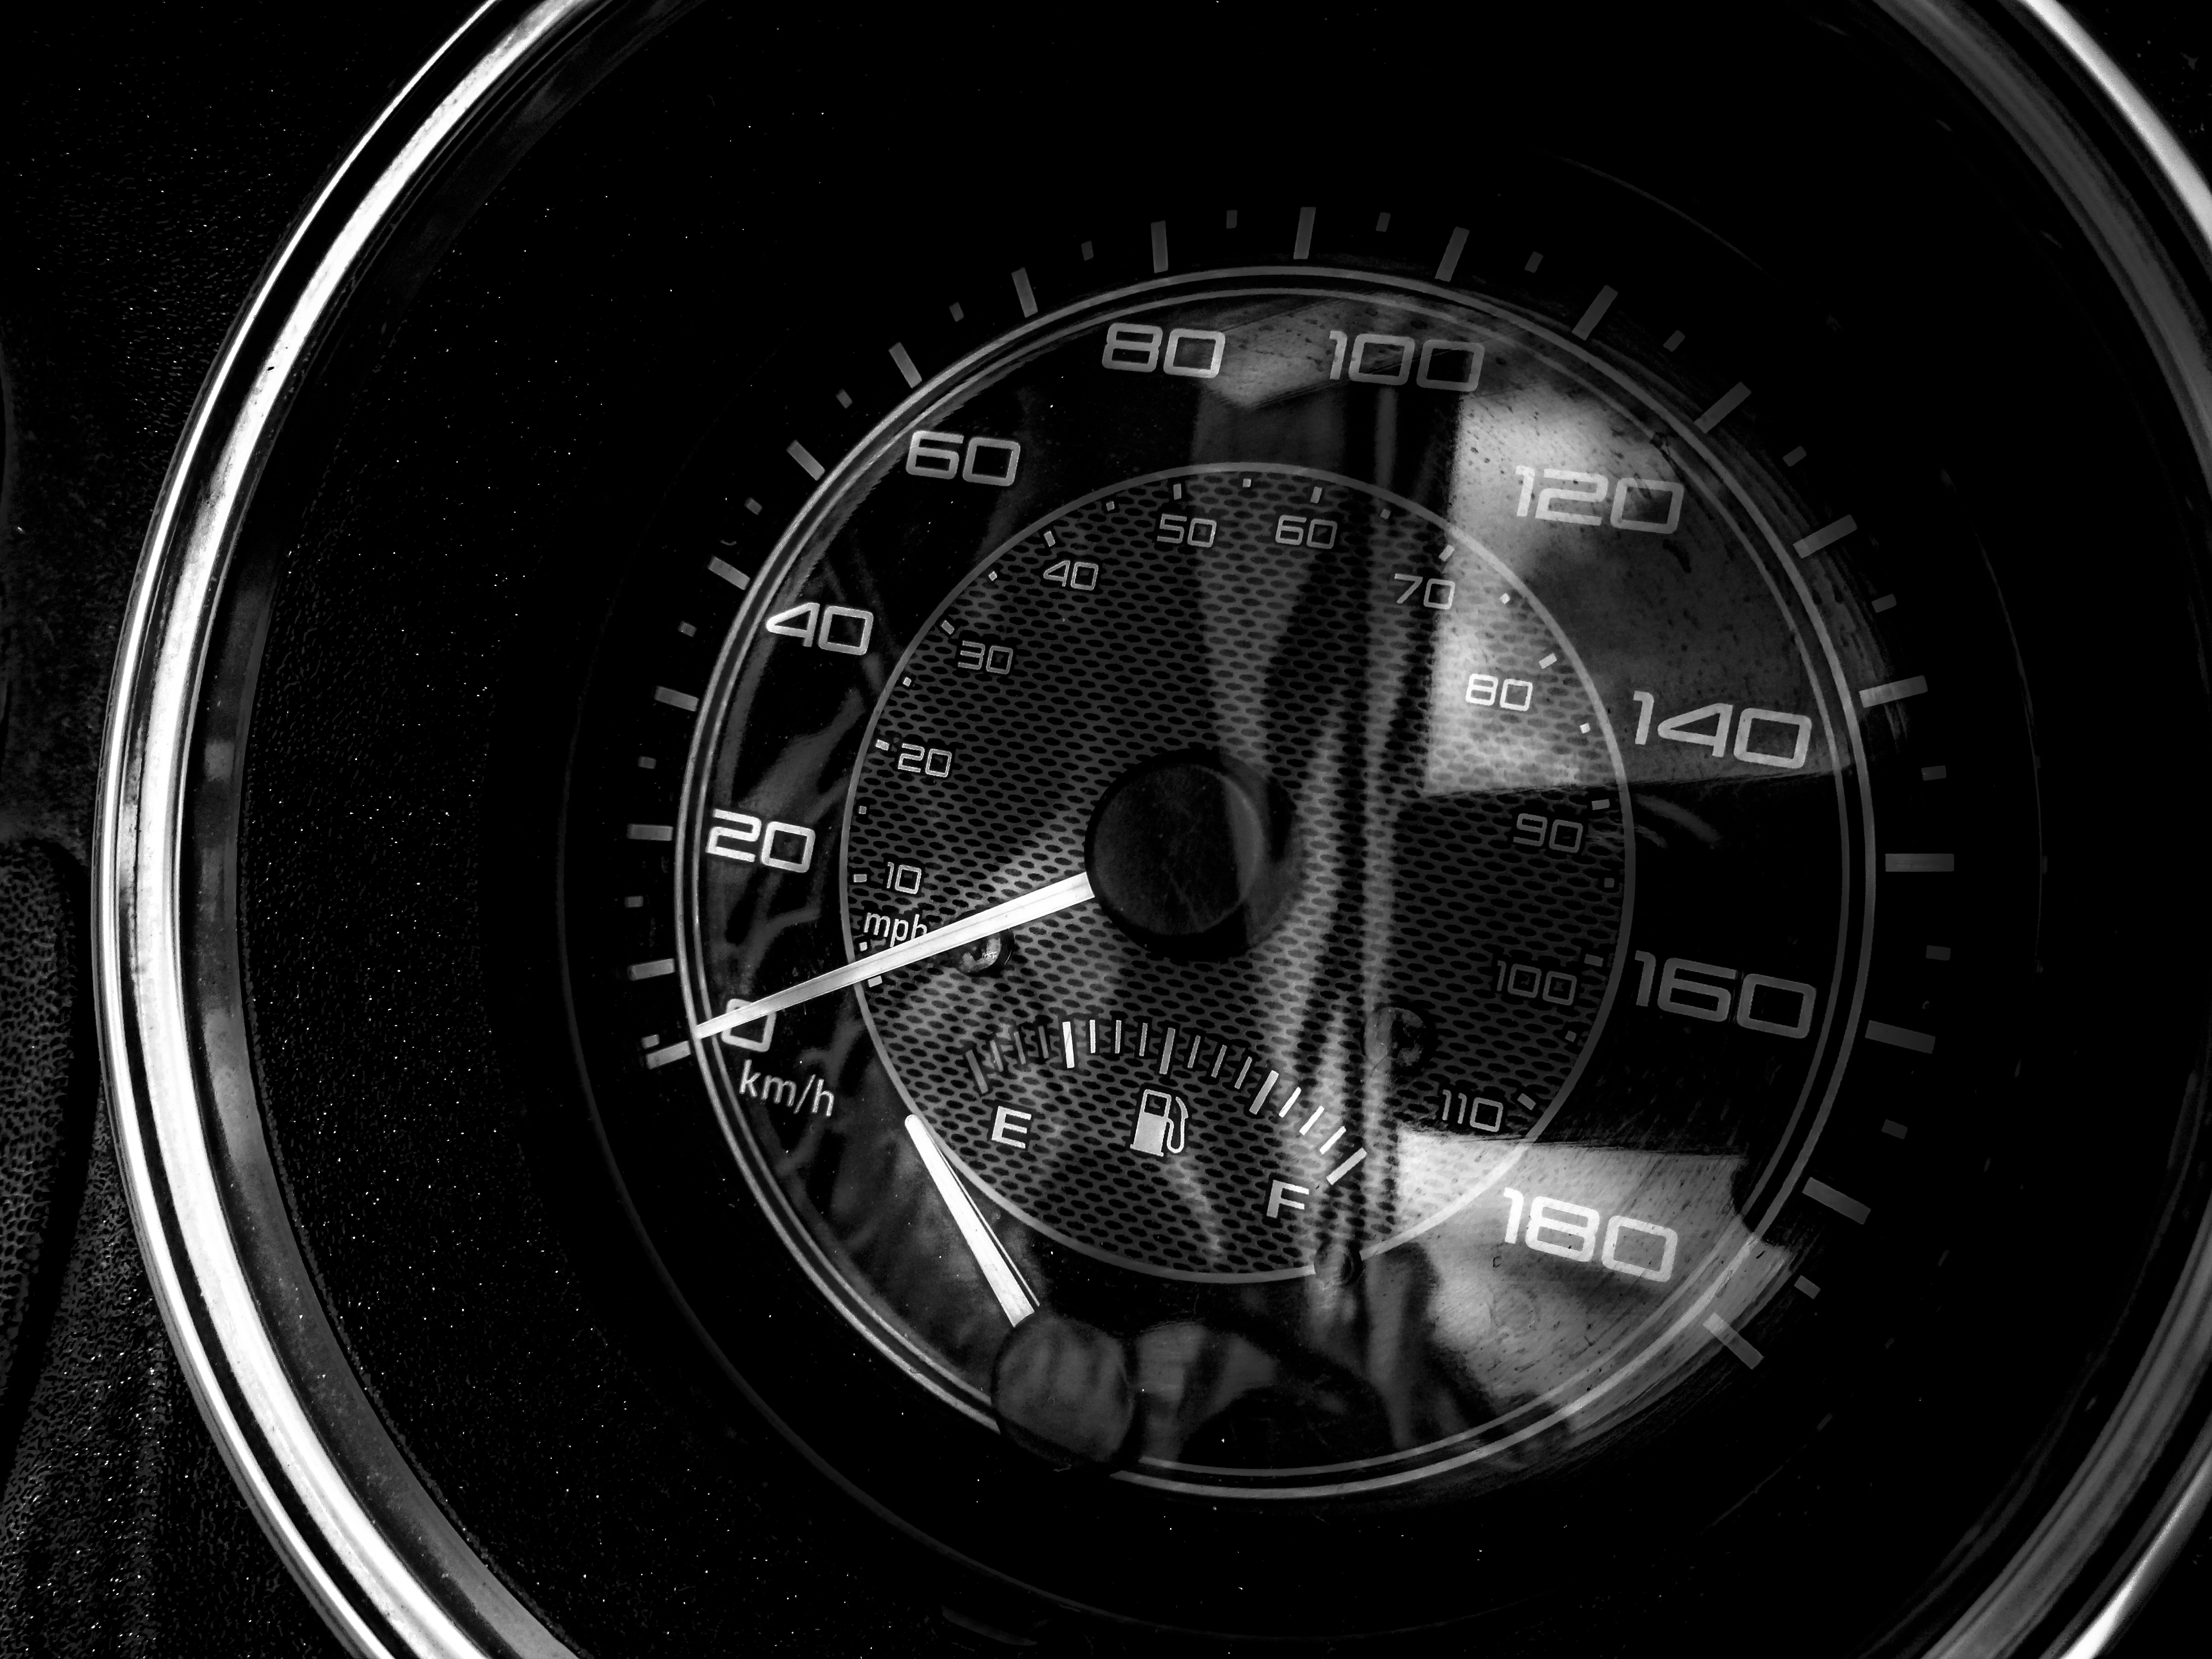
table, needle, black and white, photography, wheel, vehicle, motorcycle, gauge, black, monochrome, speed, speedometer, tachometer, black white, circle, rim, mileage, free image, monochrome photography